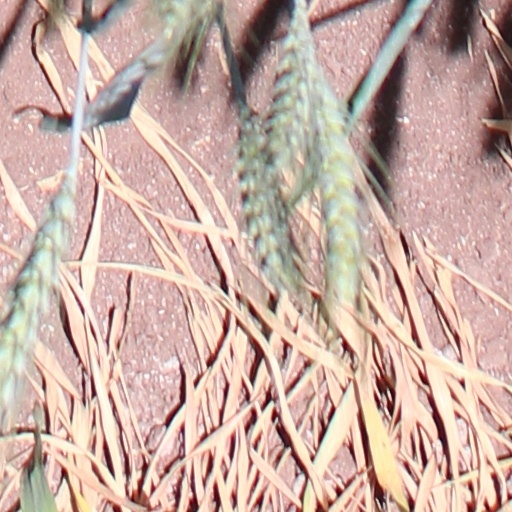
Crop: wheat